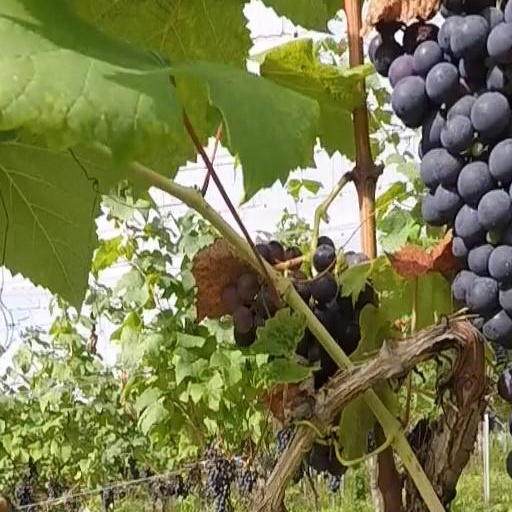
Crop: grape